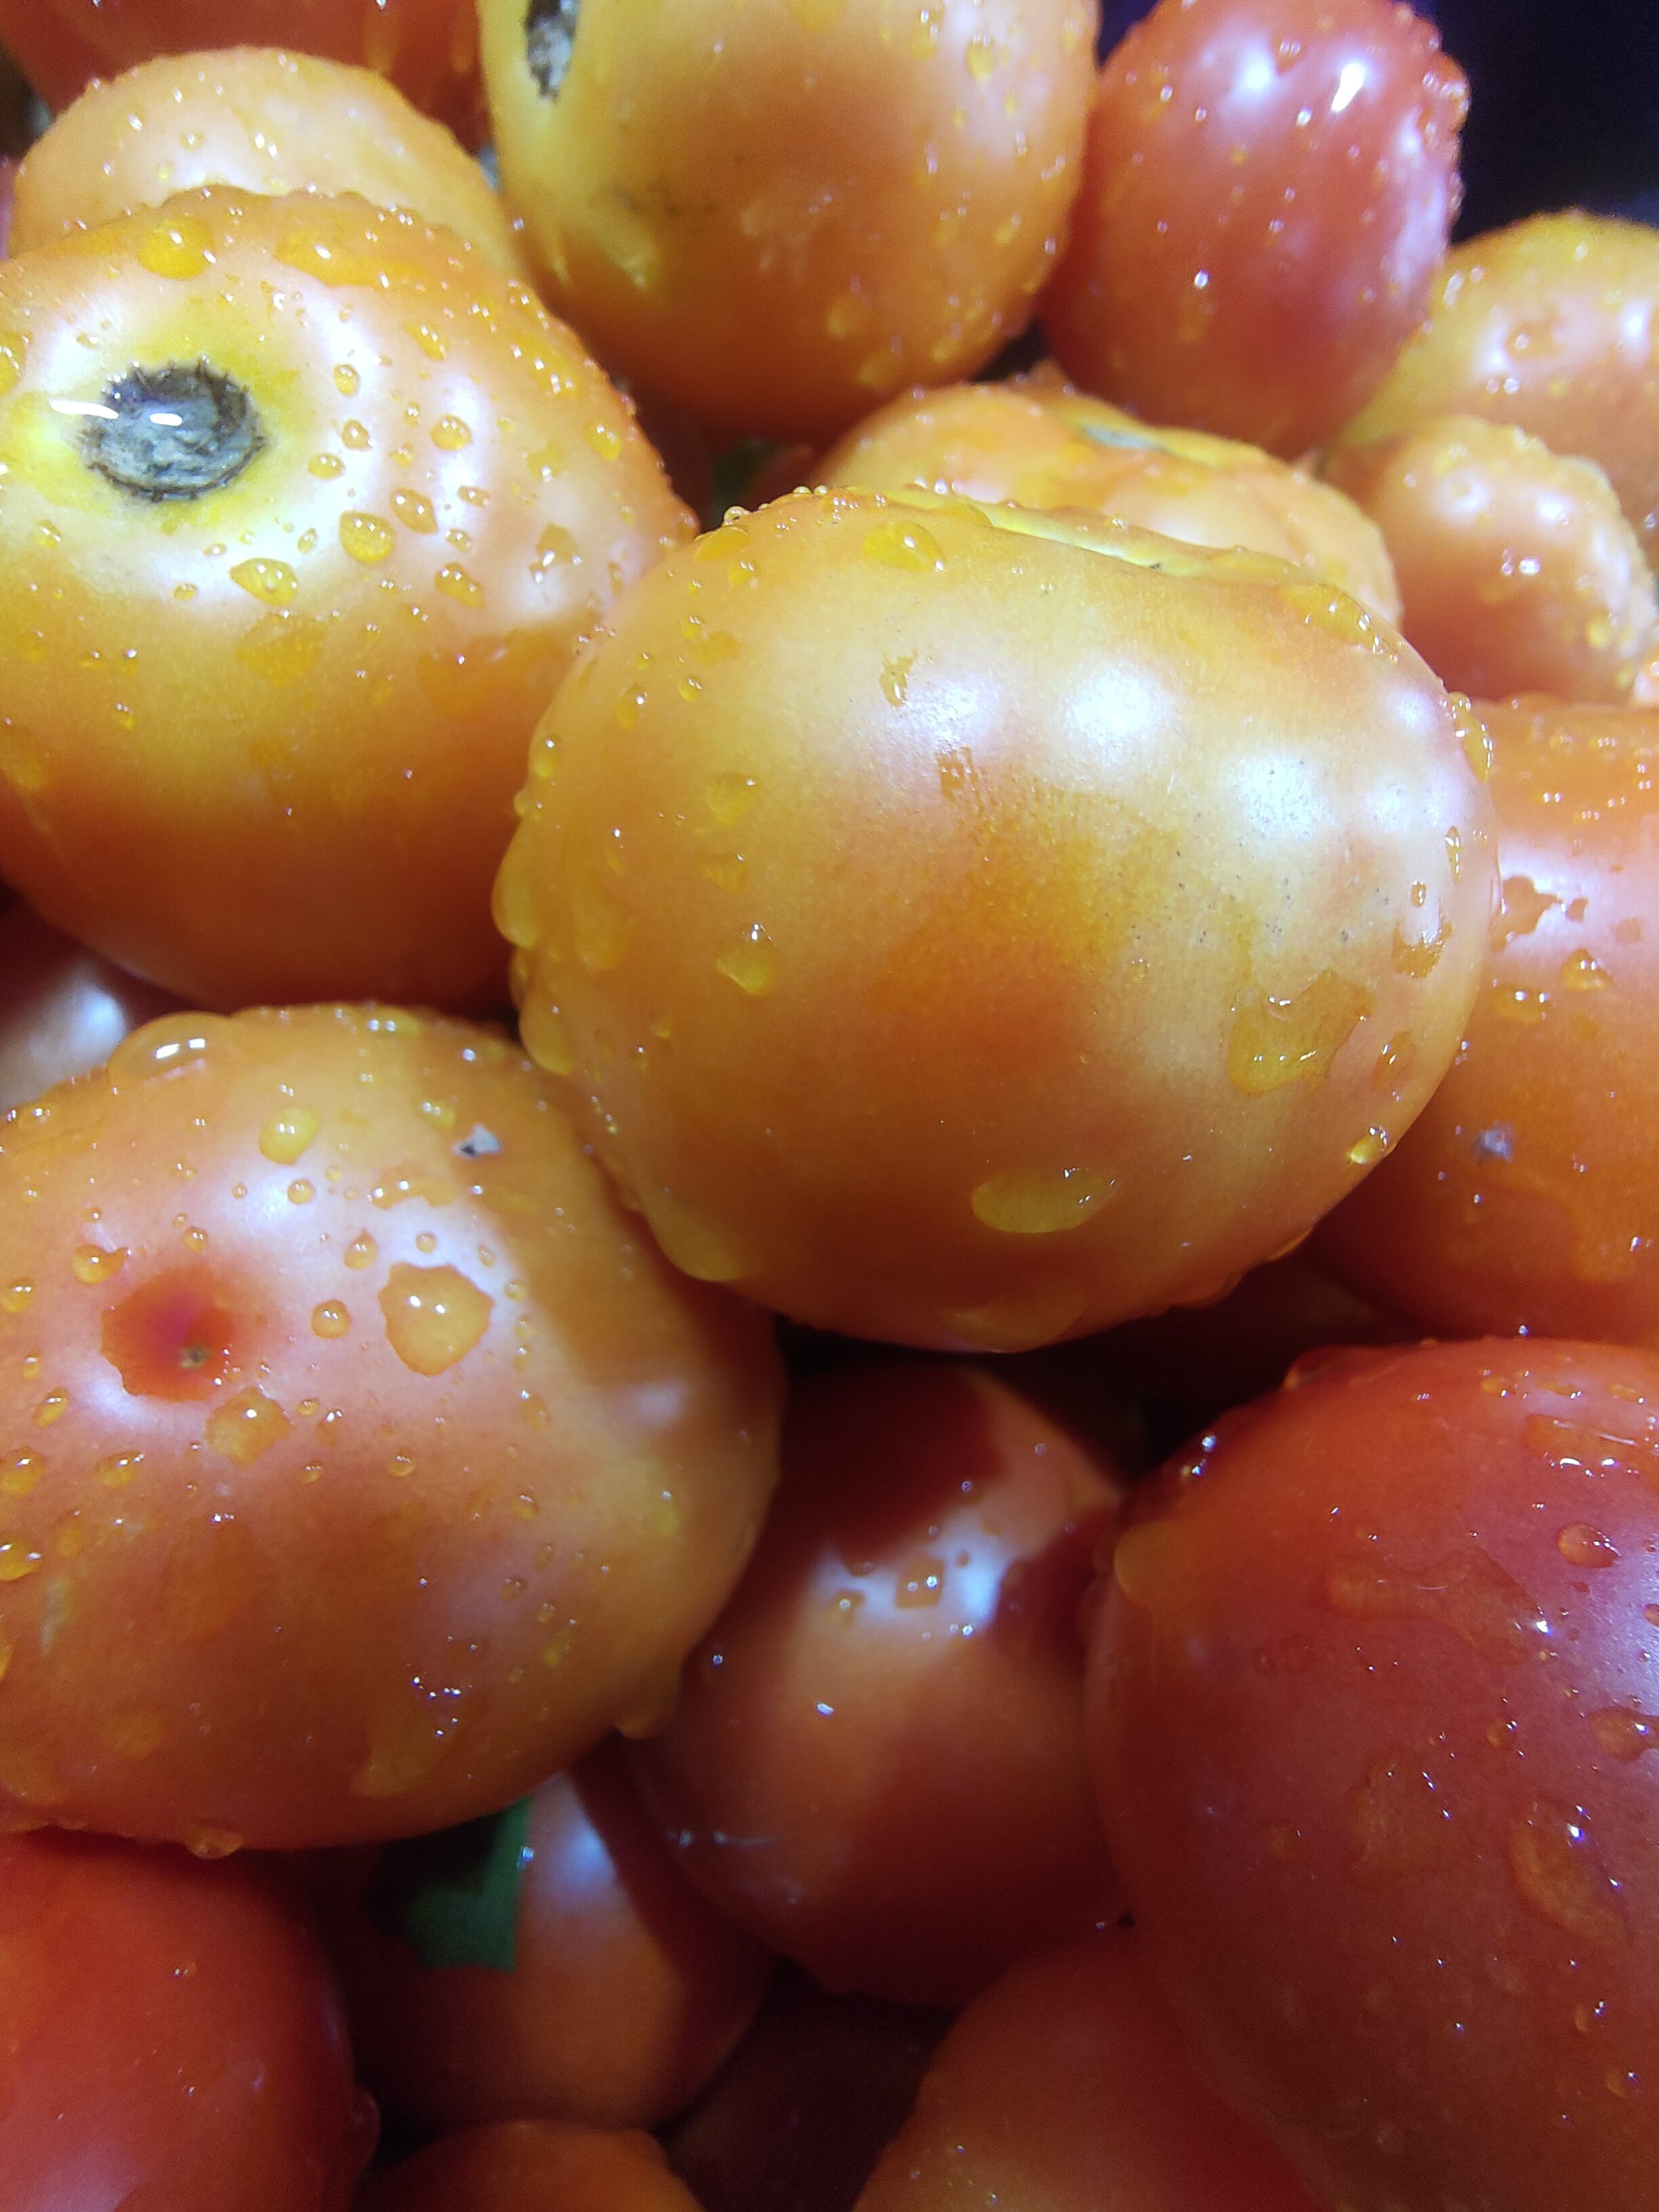
Label: Solanum Iycopersicum